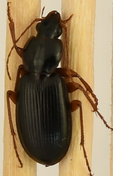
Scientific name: Synuchus impunctatus
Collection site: Harvard Forest Site (HARV), plot HARV_010